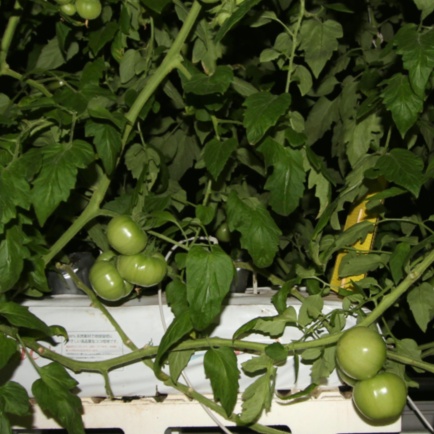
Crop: tomato